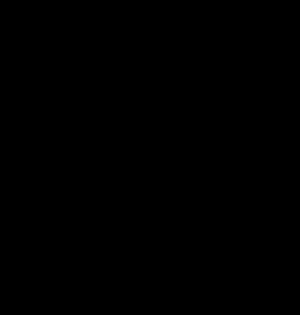
En théorie des nœuds, le nœud trivial est le plus simple de tous les nœuds. Intuitivement, c'est une corde raboutée sur elle-même sans nœud. Plus formellement, c'est l'image du cercle par un plongement non isotope en le nœud trivial standard qu'est le cercle usuel. Le nœud trivial est l'élément neutre pour l'opération de somme connexe.